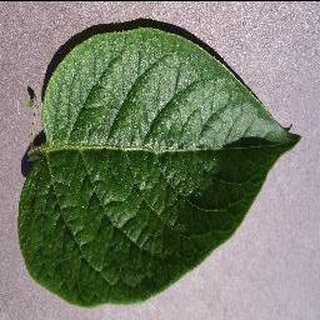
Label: healthy_potato